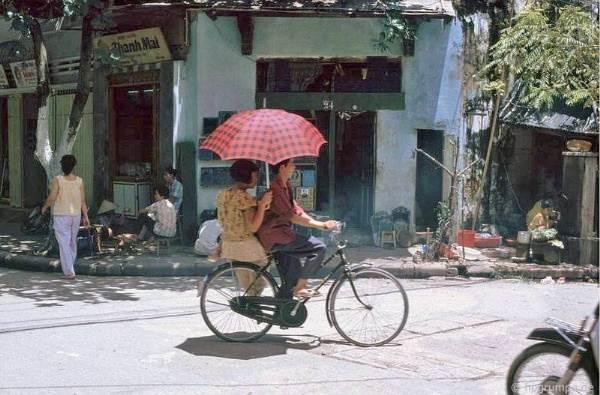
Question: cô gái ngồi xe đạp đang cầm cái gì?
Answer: cô gái đang cầm ô